Mountain Loop Highway

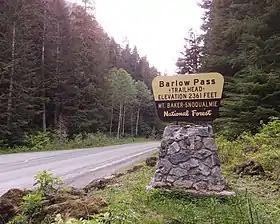
Barlow Pass, near the end of the first paved section

The Mountain Loop Highway starts at the eastern end of SR 92 in Downtown Granite Falls. Within Downtown Granite Falls, SR 92 is called E Stanley Street and the Mountain Loop Highway is known called N Alder Street. The highway goes north away from Granite Falls and turns east at the point where the road meets the South Fork of the Stillaguamish River. From there, the road roughly follows the river and intersects some Forest Routes such as FR 4201, FR 4018, FR 4020, FR 4037, FR 4052, and FR 4059 while traversing the communities of Robe, Verlot, and Silverton before the river ends. The loop continues and intersects a private road that connects the highway to the Old Monte Cristo Townsite, which is located 4 miles east of Barlow Pass.